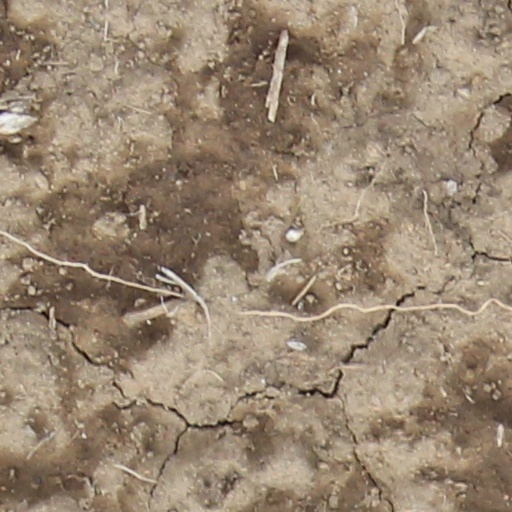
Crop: wheat